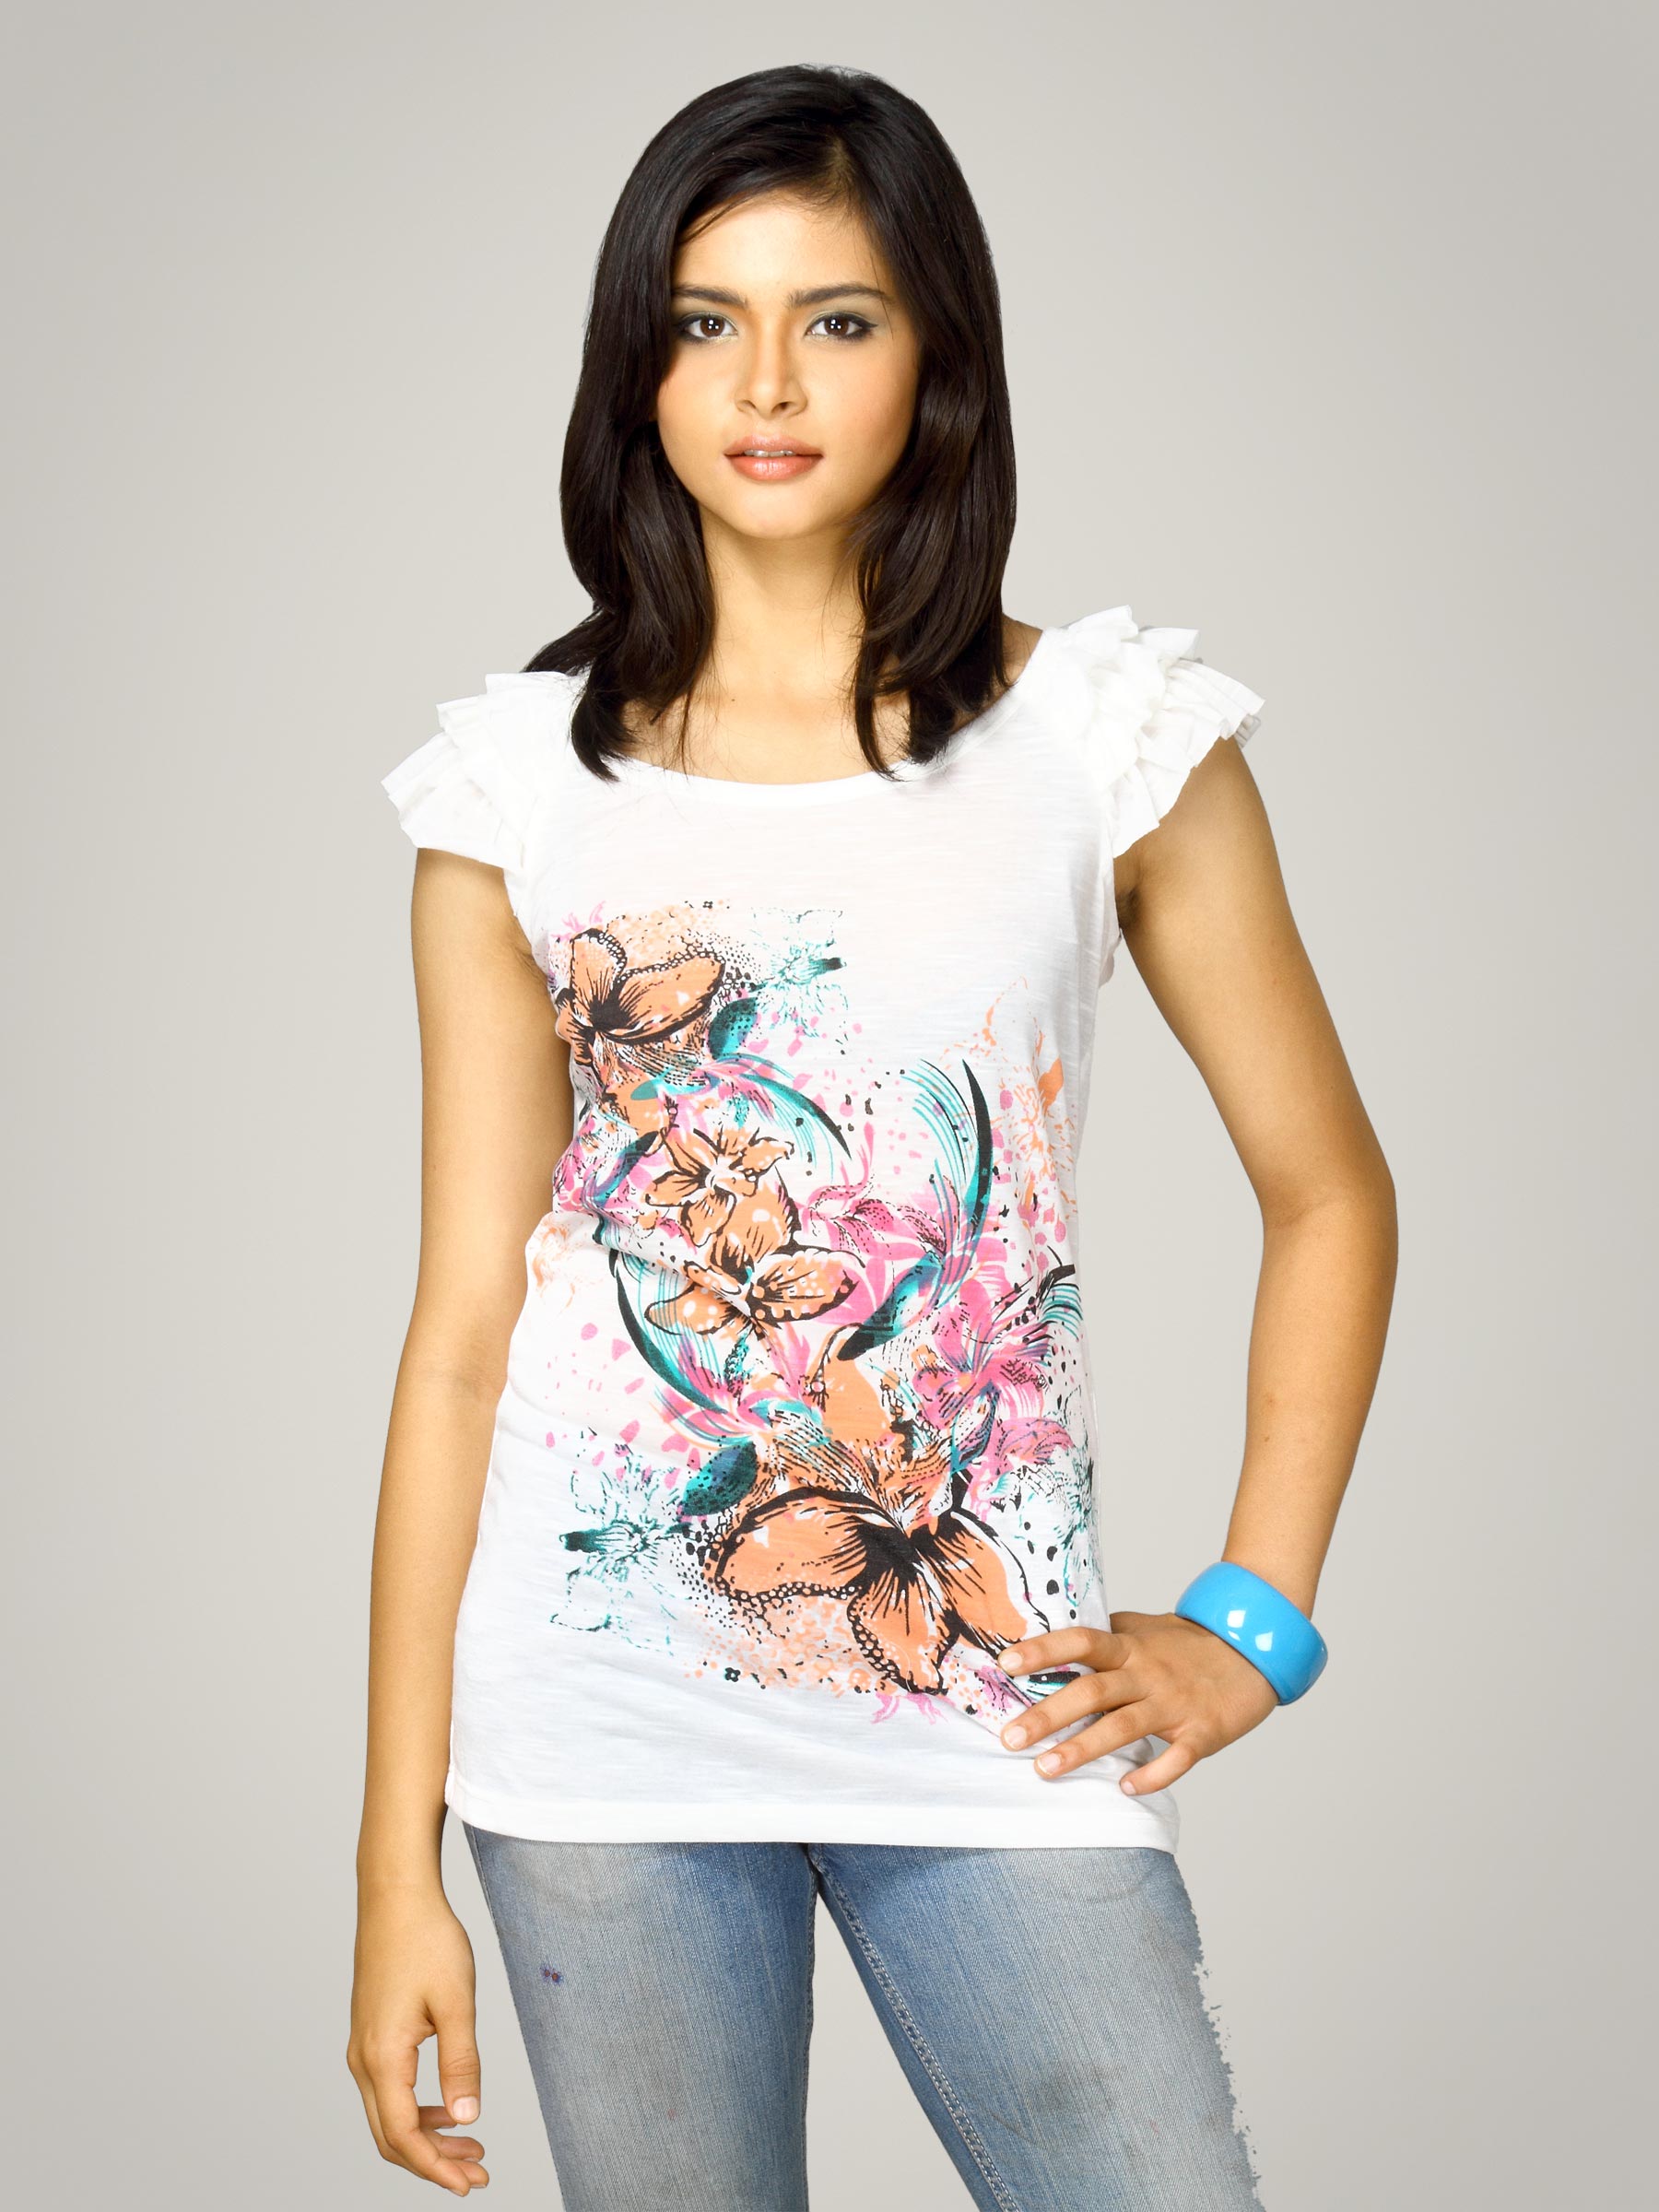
Jealous 21 Women's Flower Printed White Top
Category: Apparel / Topwear / Tops
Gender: Women
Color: White
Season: Fall 2011
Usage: Casual